The Mysterious Affair at Styles

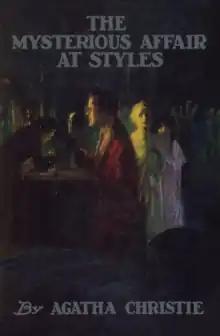
Dustjacket illustration of the first edition in both the UK and the US

The Mysterious Affair at Styles is the first detective novel by British writer Agatha Christie, introducing her fictional detective Hercule Poirot. It was written in the middle of the First World War, in 1916, and first published by John Lane in the United States in October 1920 and in the United Kingdom by The Bodley Head (John Lane's UK company) on 21 January 1921.